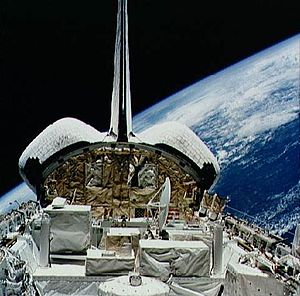
STS-56 / Missionen
STS-56 var rumfærgen Discovery 16. rumfærge-mission. Den blev opsendt d. 8. april 1993 og vendte tilbage den 17. april 1993.